Rover P6

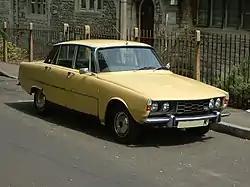
Series II Rover 2000 TC on a K plate (1971–1972), showing the new style bonnet

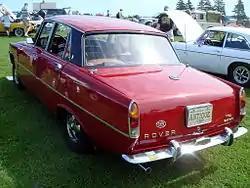
Rover 2000 TC rear view

The Series II, or Mark II as it was actually named by Rover, was launched in 1970. All variants carried the battery in the boot and had new exterior fixtures such as a plastic front air intake (to replace the alloy version), new bonnet pressings (with V8 blips even for the 4-cylinder-engined cars) and new rear lights. The interior of the 3500 and 2000TC versions was updated with new instrumentation with circular gauges and rotary switches. The old-style instrumentation with a linear speedometer and toggle switches continued on the 2000SC versions.